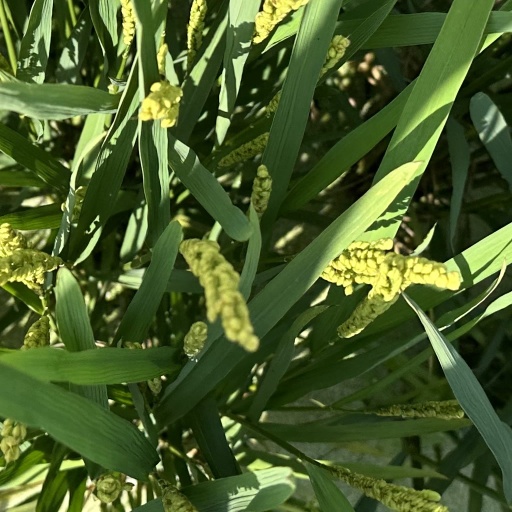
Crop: rice